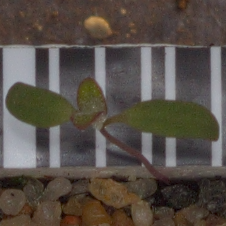
Label: fat_hen